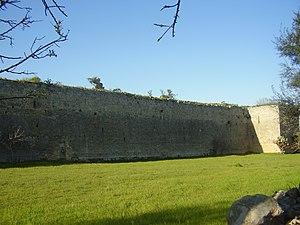
Dans le Salento se trouvent de nombreux châteaux et palais fortifiés construits au cours des diverse périodes historiques par les familles colonisatrices, parfois en modifiant ceux qui étaient pré-existants.